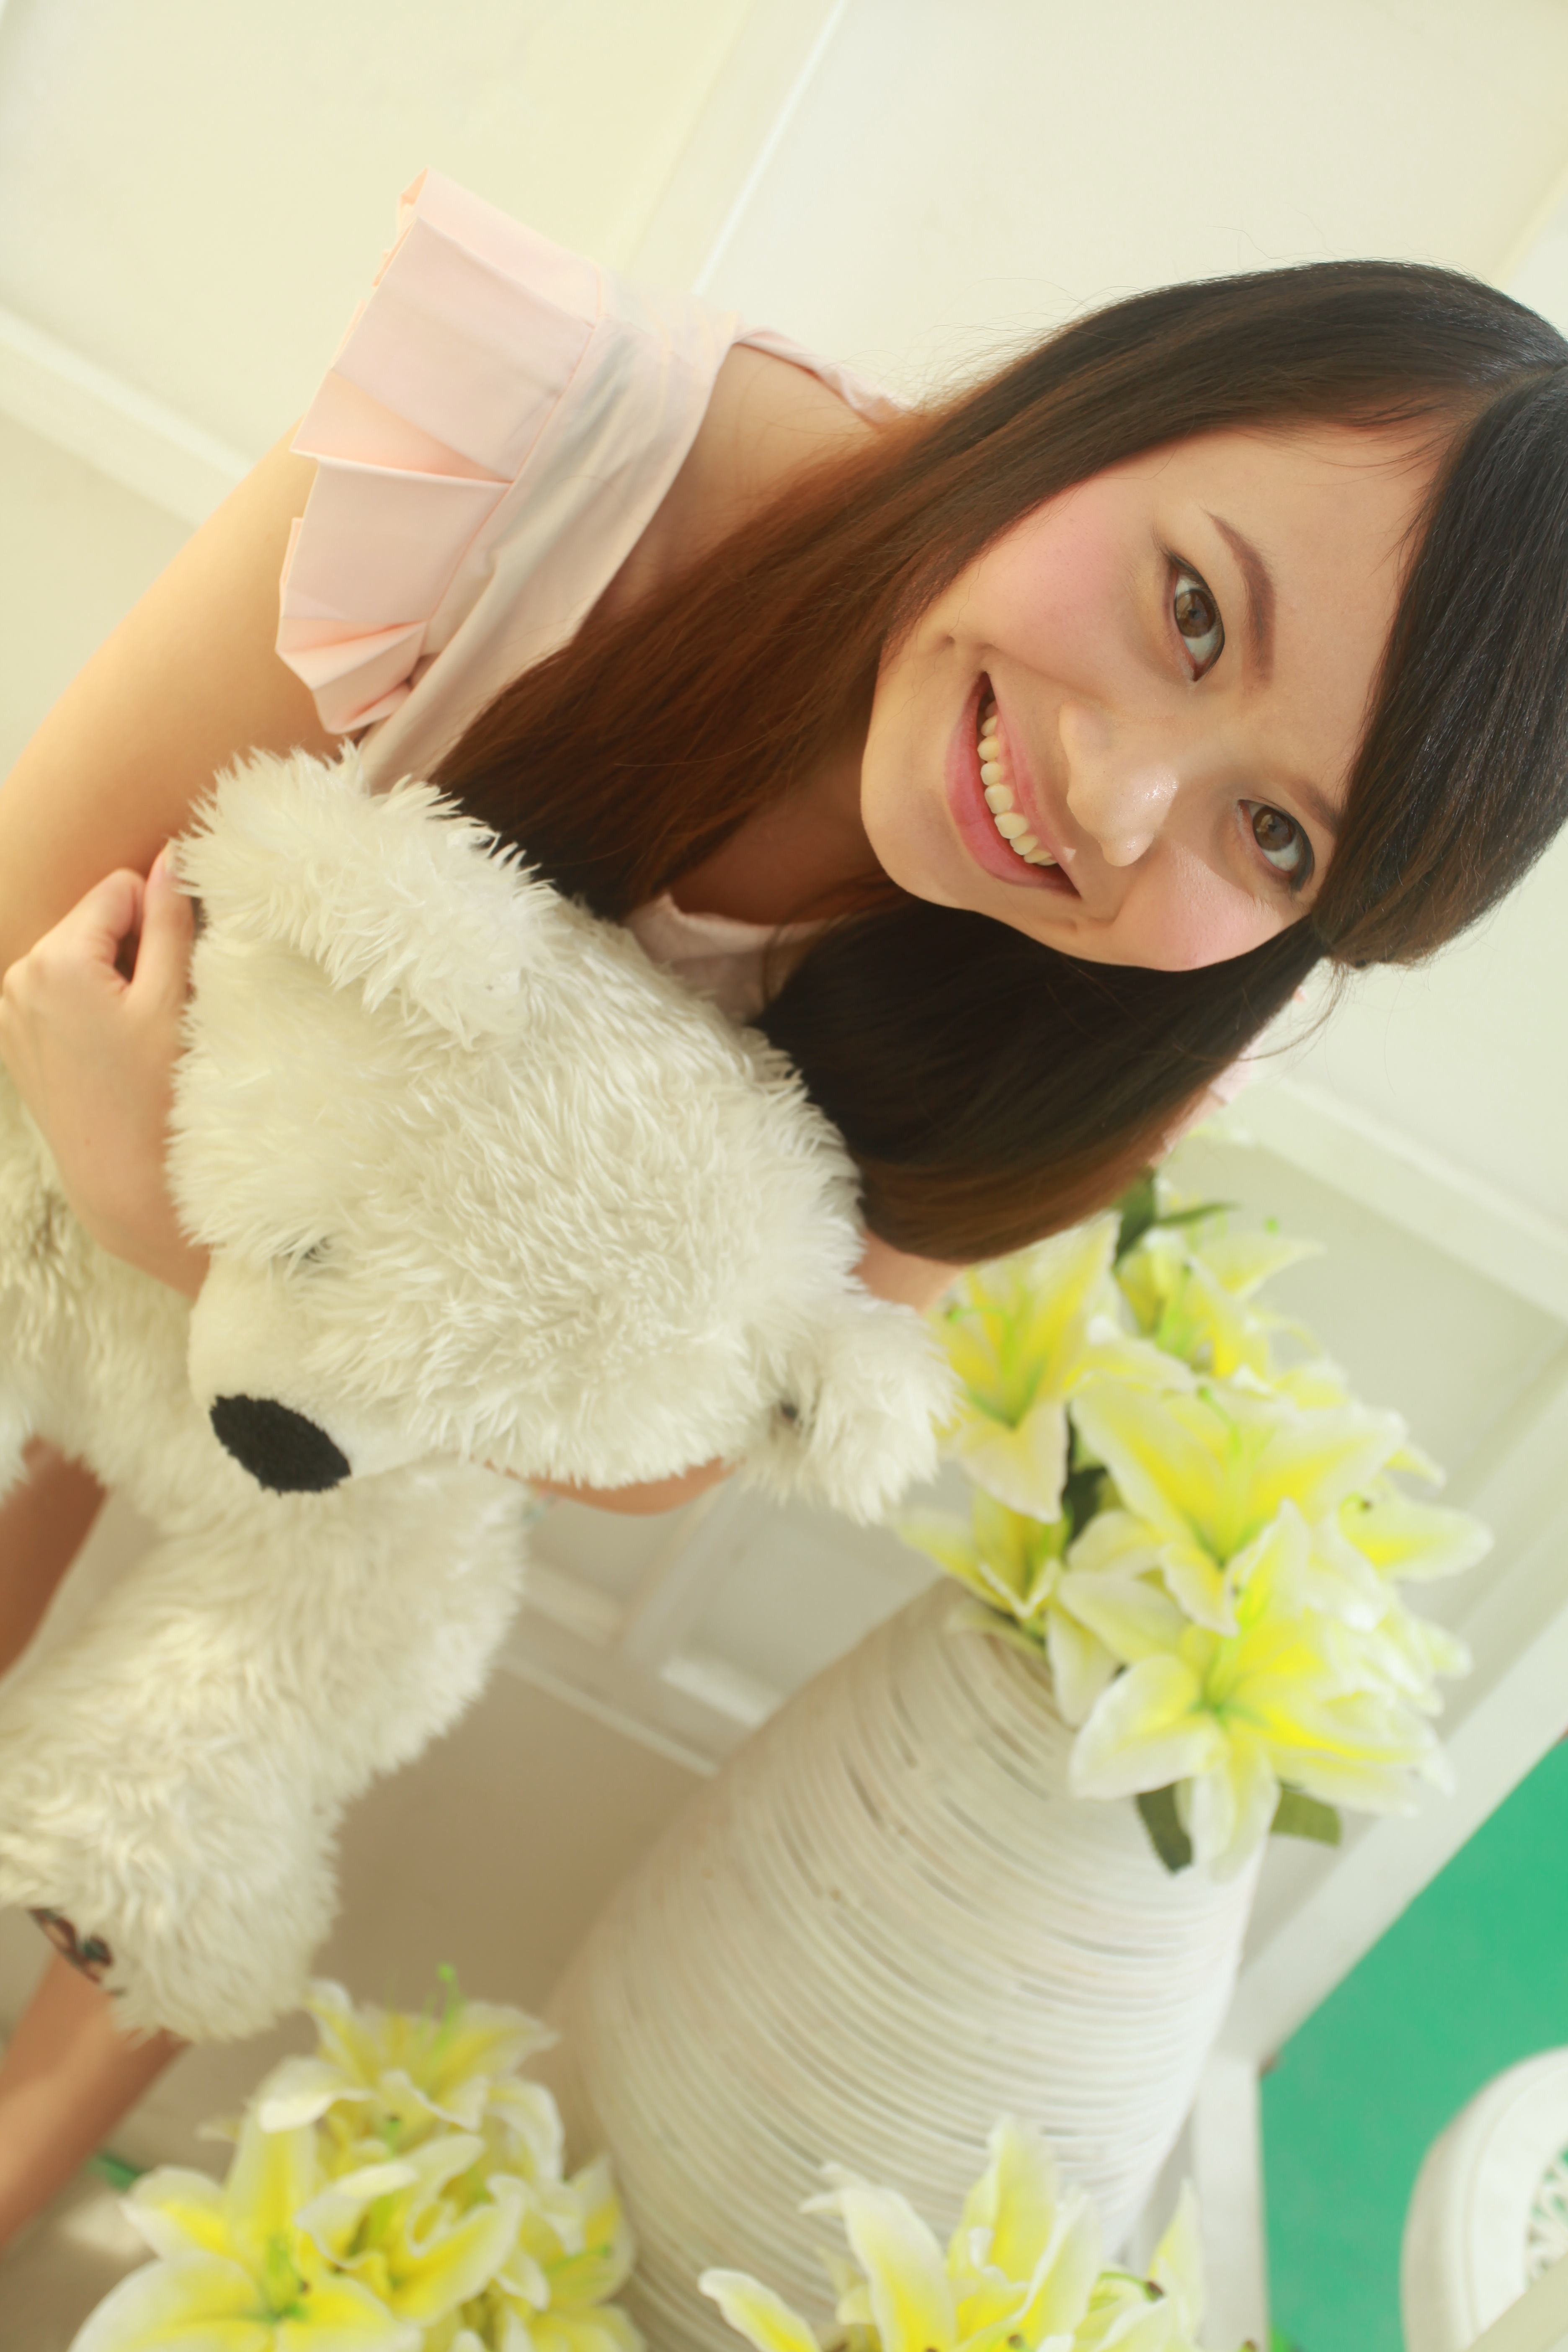
asia, toy, smile, teddy bear, textile, girls, plush, stuffed toy